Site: saxony
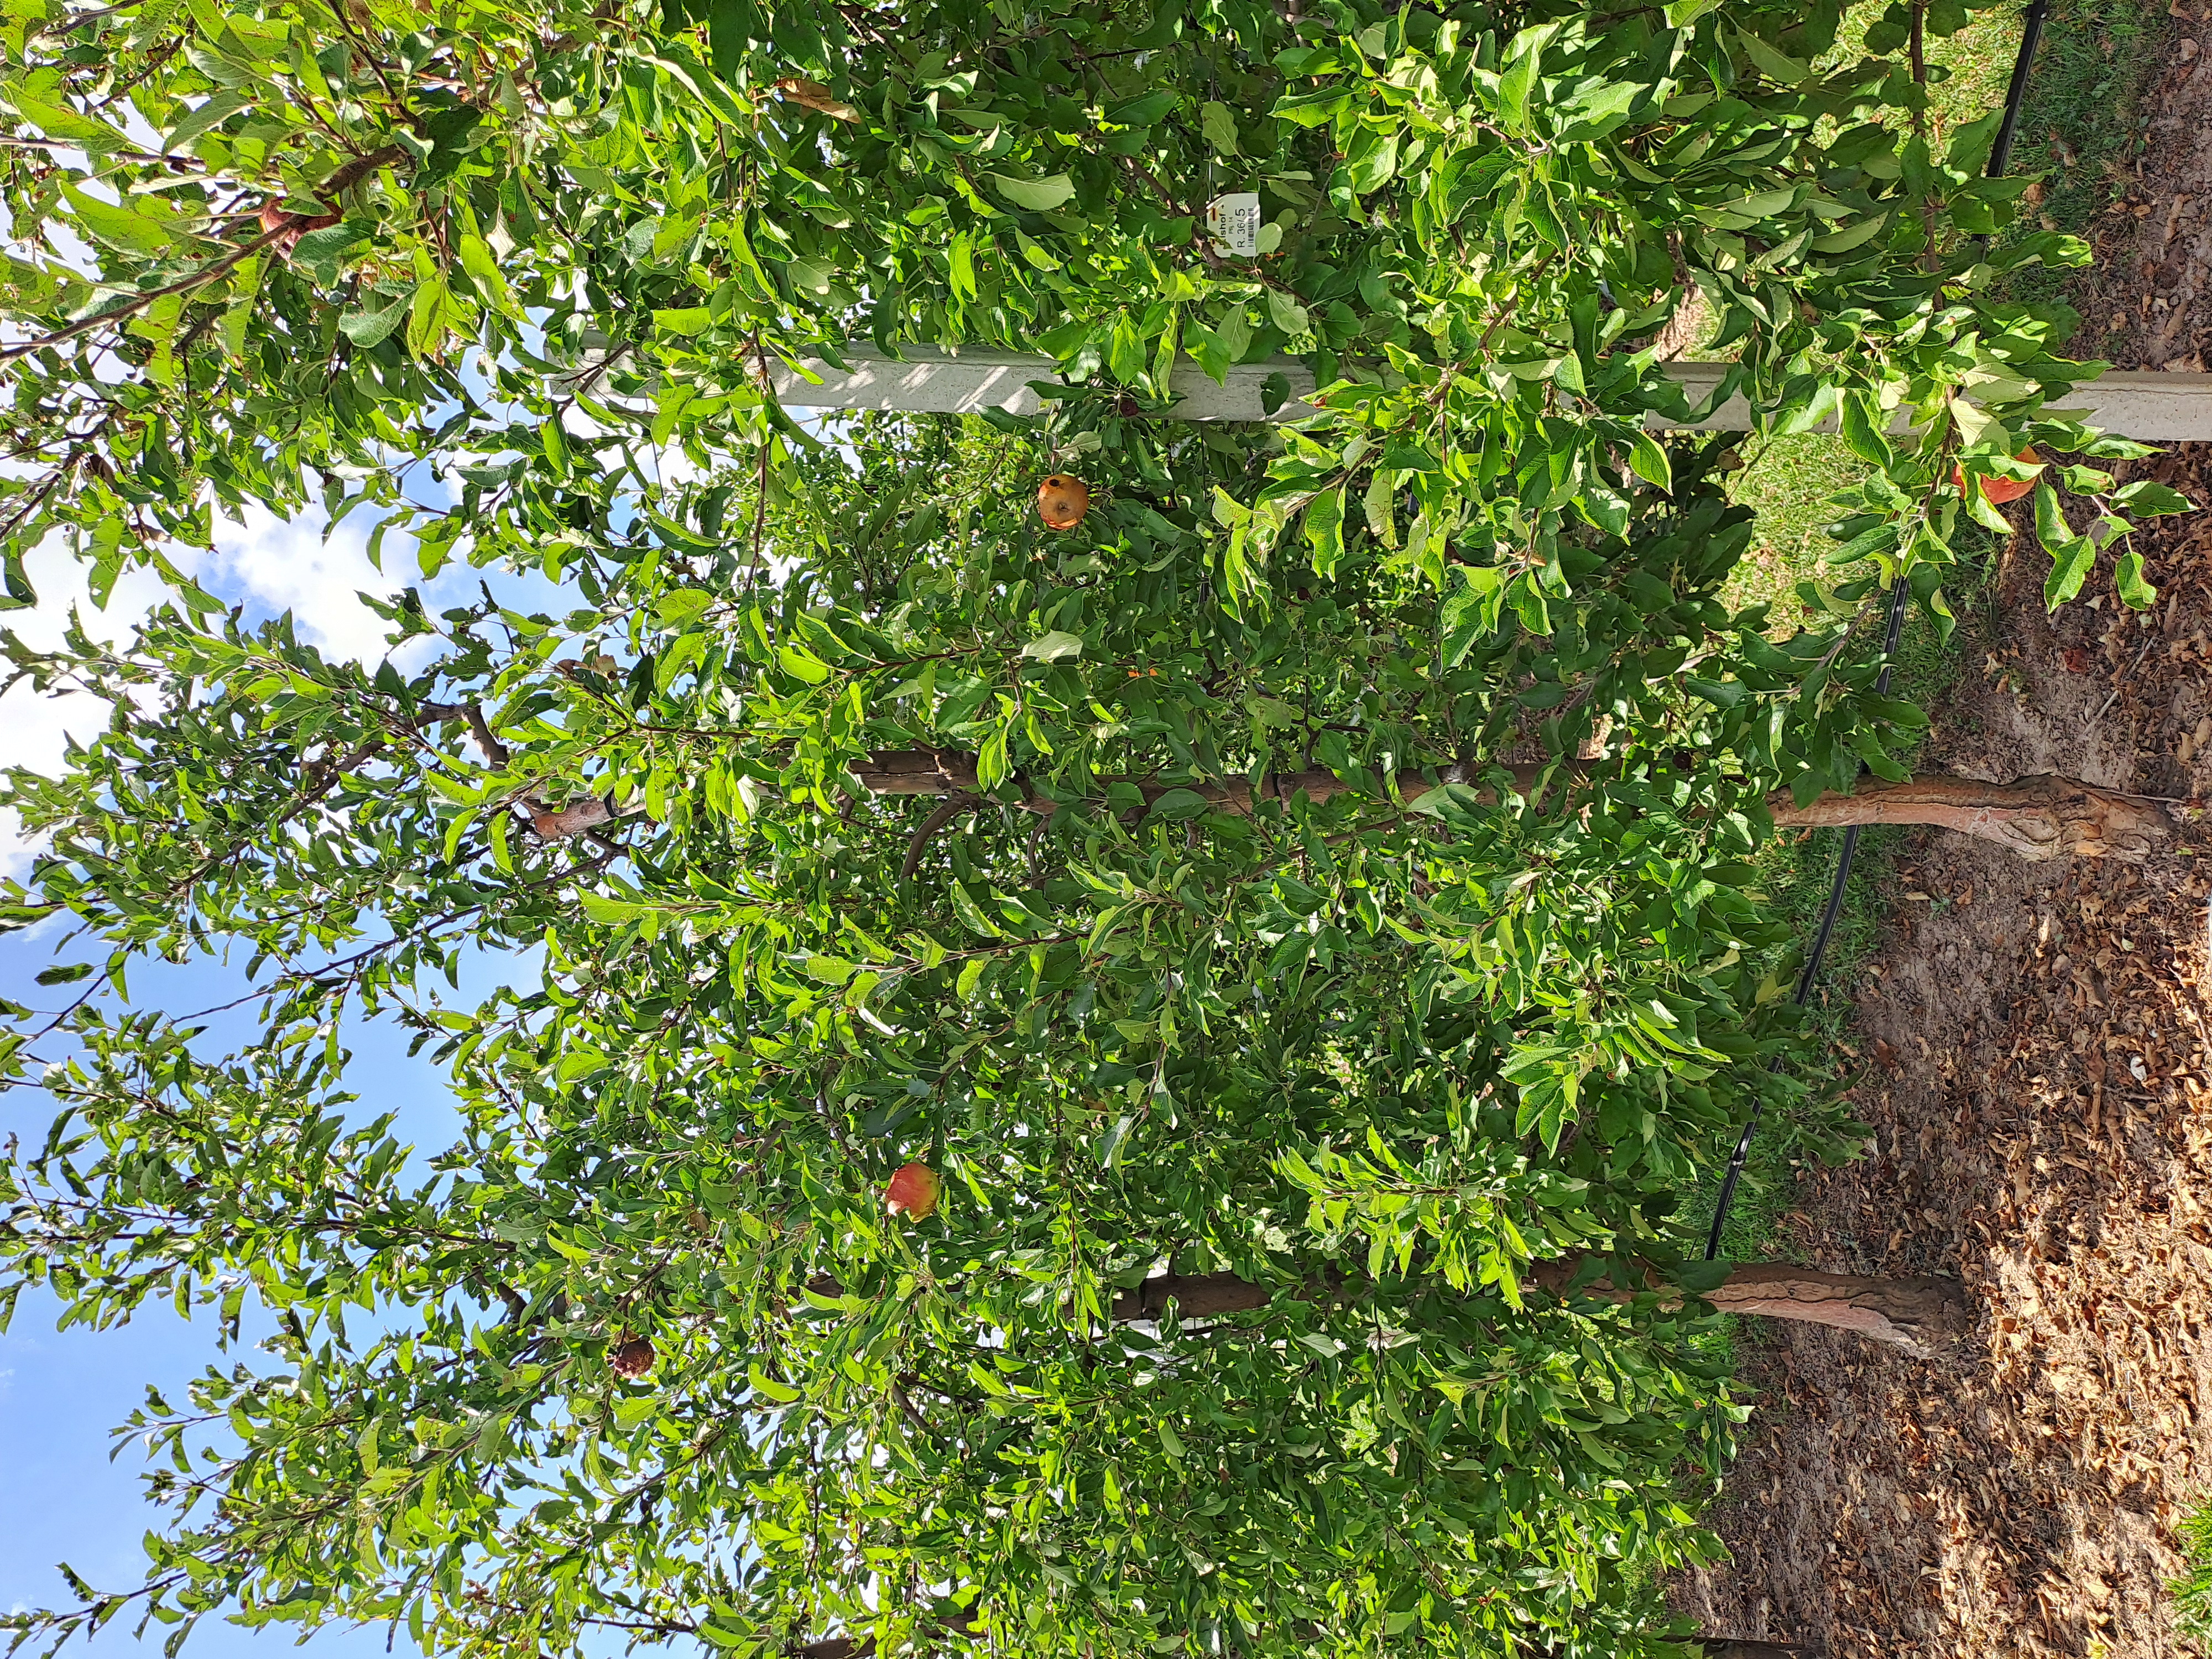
Growth stage (BBCH 85): Maturity of fruit and seed